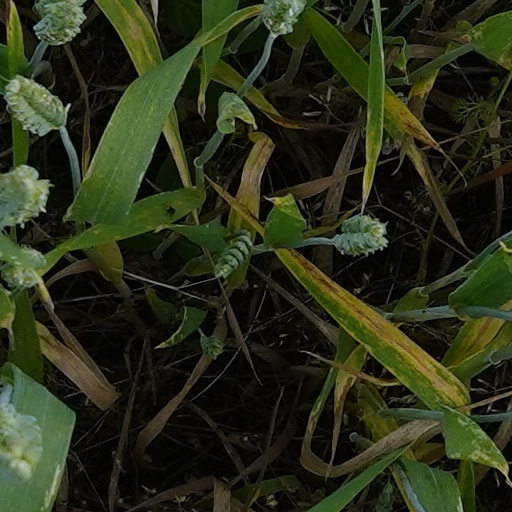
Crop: wheat